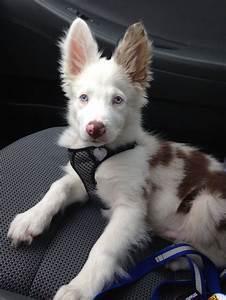
dog